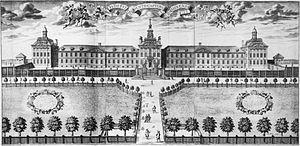
Finsbury Circus est un parc de la Cité de Londres, Angleterre, créé en 1812, il est d'une surface de 2,2 hectares. C'est l'espace ouvert le plus grand de la Cité. Le terme de circus se réfère à la forme ovale de l'espace vert similaire aux cirques romains, dont le grand axe est orienté est-ouest.